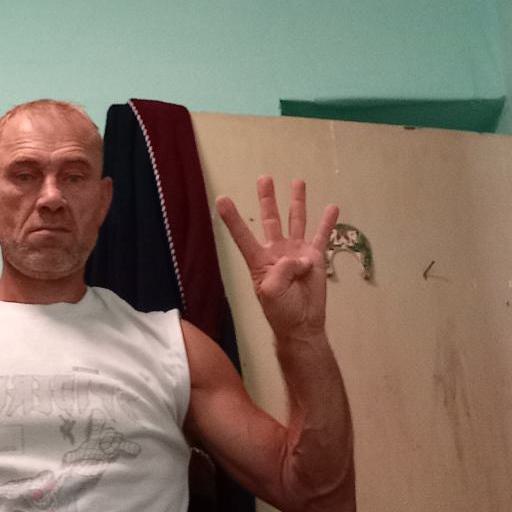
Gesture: four